Medstead

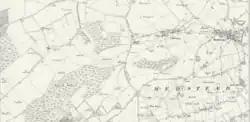
A map showing the extent of Medstead's parish in 1881.

Medstead Manor can be traced from the 14th century. In 1316, the Bishop of Winchester held the manor of Medstead and all adjacent land until 1346 when ownership was transferred. Seven years later, Martin de Hertham and his wife, Isabel, passed control of lands, rents and taxes in Medstead to William de Overton. He was followed by his son, also named William, who held lands in Medstead as well as a settlement called "Tadelyng" in 1428.